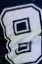
Number: 8